Tauranga Boys' College

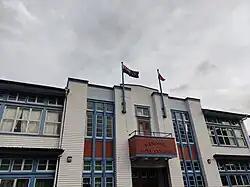
The main college office block flying the New Zealand flag, and Pride flag as a part of the schools first pride week events

Tauranga Boys' College is a state secondary school for boys, located on the edge of the downtown area of Tauranga, New Zealand. The school was founded in 1946 as Tauranga College, before overcrowding saw the school become single-sex in 1958. The school has a roll of students from years 9 to 13 (approx. ages 13 to 18) as of In 2019 Tauranga Boys' gained the most scholarships in the Bay of Plenty region with 31 scholarships and 6 outstanding scholarships.